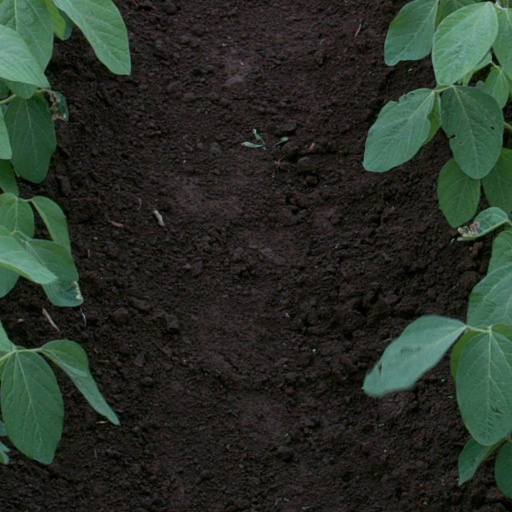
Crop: soybean